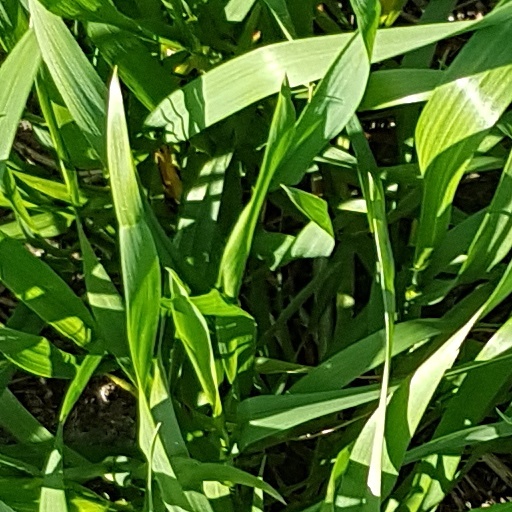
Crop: wheat